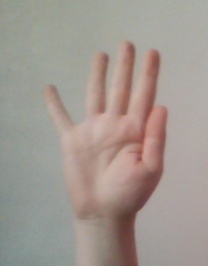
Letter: sheen